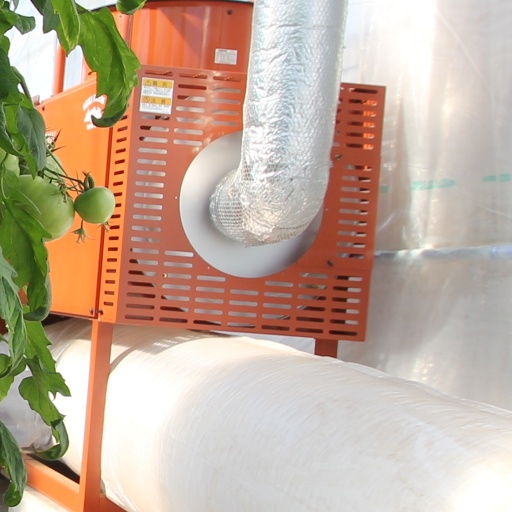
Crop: tomato